Syma Khalid

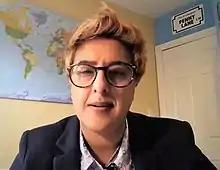
Khalid in 2020

Syma Khalid (born 25 December 1977) is a British Scientist who is a Professor of Computational Microbiology in at the University of Oxford. She was awarded the Suffrage Science award for engineering and physical sciences in 2021.